Tanks in the Spanish Army

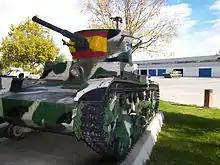
Soviet T-26 supplied to the Popular Army during the Spanish Civil War (see also Combat history of the T-26)

On 15 October 1936, the first shipment of 50 Soviet T-26 light tanks arrived at Cartagena. These were put into combat as early as 26 October, under the leadership of Soviet Lieutenant Colonel Semyon Krivoshein, south of Madrid. The first combat operation in Spain for the T-26 was near the town of Seseña, when a Republican tank company counterattacked against the spearhead of the Nationalist's drive towards Madrid. The counterattack, although partially successful, did not hinder the Nationalist advance. By the beginning of the operation, the tanks had separated themselves from the infantry, following them. However, the Republican armor successfully surprised a company of Nationalist infantrymen, who had mistaken them for Italian allies, and routed them. The tank company then continued towards the town of Esquivias, to the West, where they were counterattacked by cavalry from the Moroccan Legion and finally forced to withdraw. Lacking infantry support, a number of T-26s were knocked out by Nationalist infantrymen using wine bottles as bomblets. The tank company returned through Seseña, which had been reoccupied by Nationalist infantry, and came under heavy fire. Despite the withdrawal, the counterattack was heavily publicized in Madrid, by the Republic, as a victory. The lack of success is attributed to the lack of coordination between Republican tanks, infantry and artillery. Although it is commonly mentioned that Spain received 312 T-26s, this number includes 16 FTs, delivered by Poland, and 15 T-26s which never actually made it to Spain. Ultimately, 281 T-26s were delivered to Spain during the Spanish Civil War.